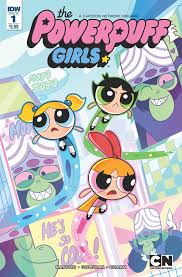
Portrait style: Cartoon Portrait